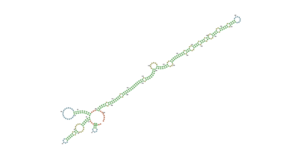
Les microARNs sont une catégorie de petits acides ribonucléiques, simple-brin, non-codants et propres aux cellules eucaryotes.